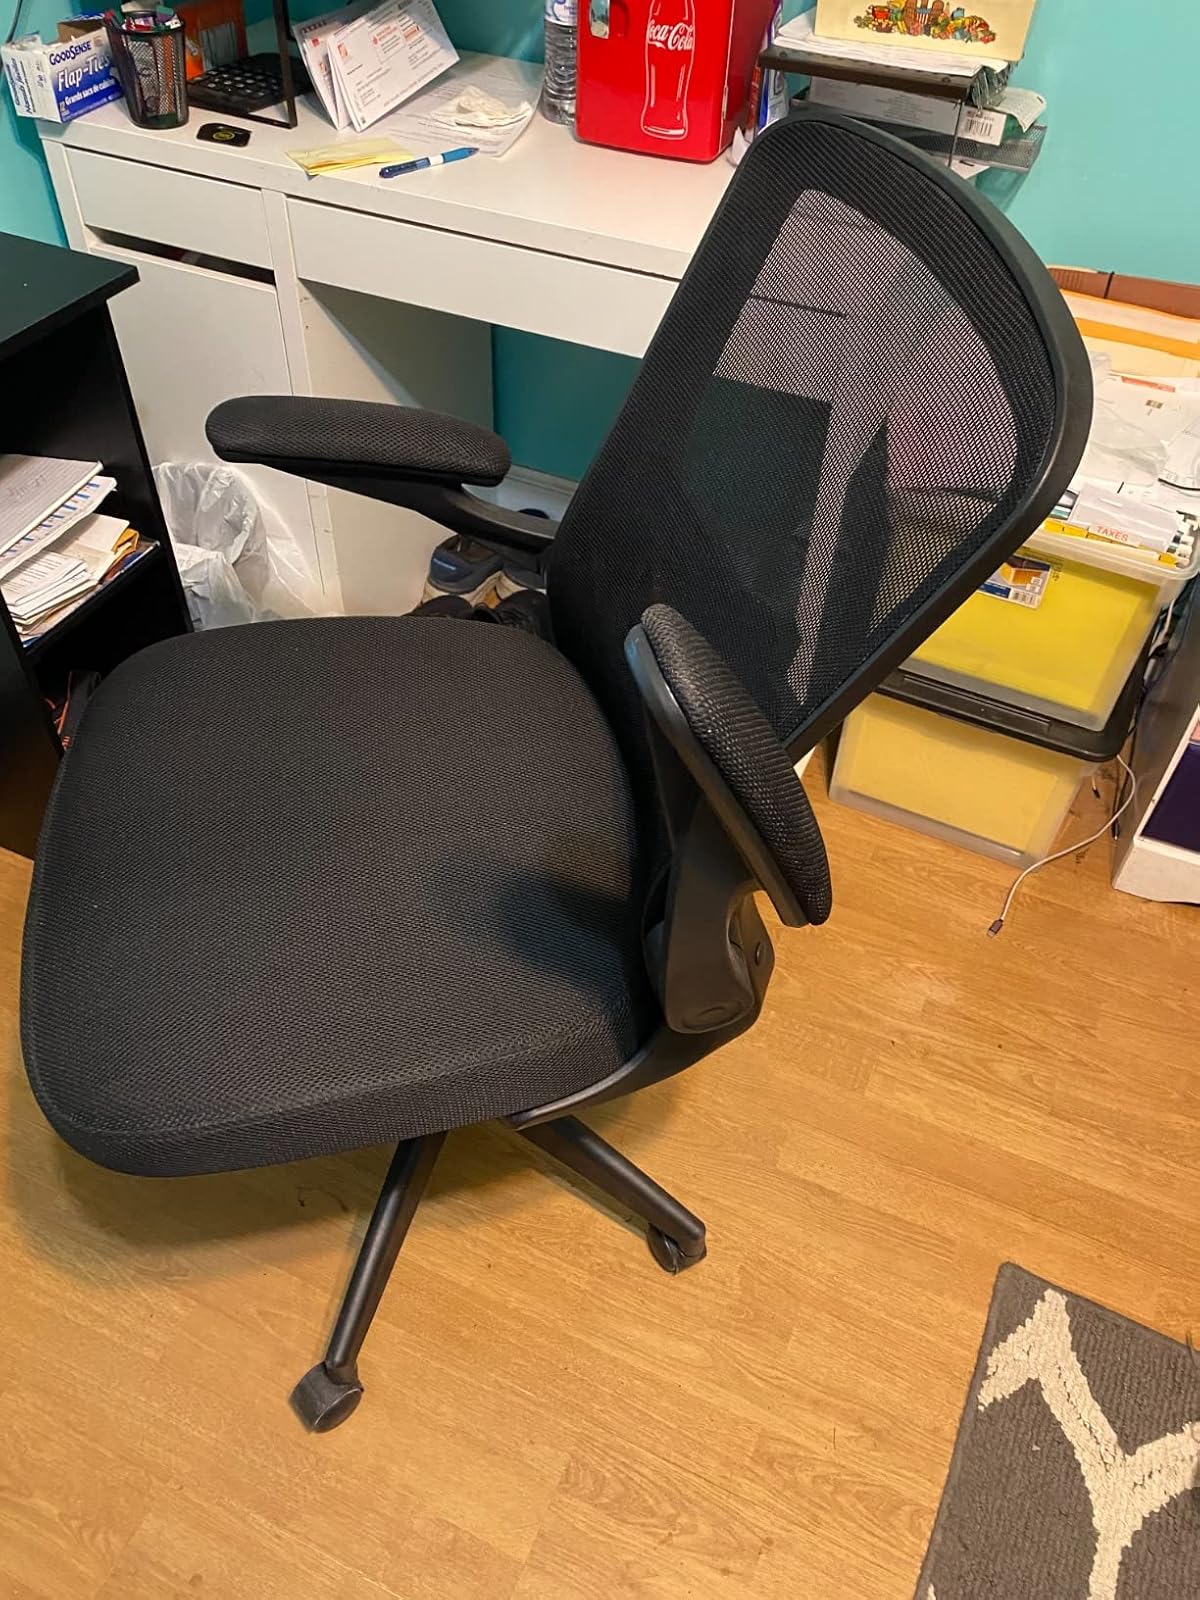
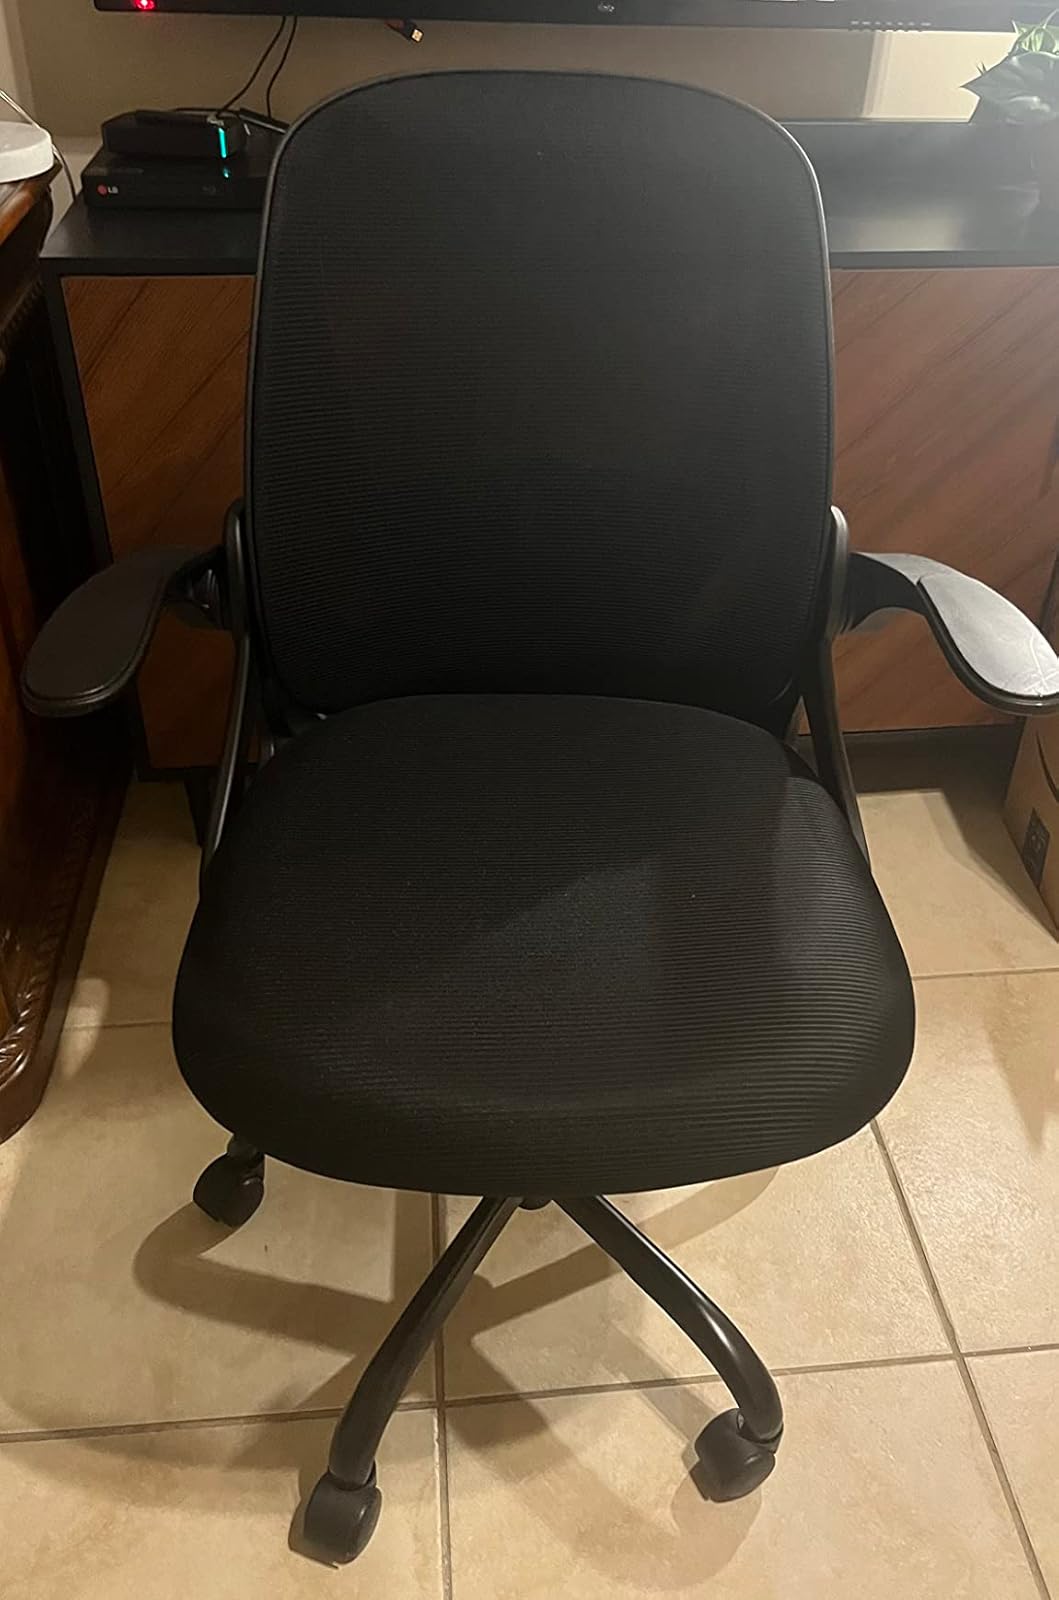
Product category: items_chair
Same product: no